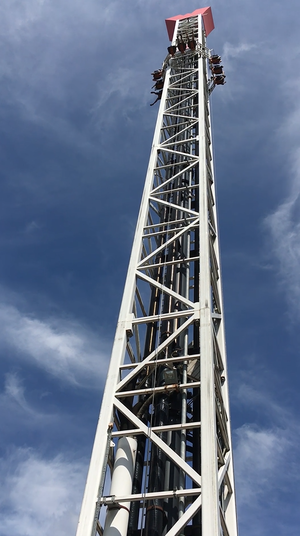
SkunX Tower de Walibi Rhône-Alpes
Walibi Rhône-Alpes est un parc d'attractions situé en France sur la commune des Avenières, dans le département de l'Isère en région Auvergne-Rhône-Alpes. Le parc de loisirs en exploitation occupe une superficie de 33 hectares. Il s'étend sur 73 hectares au total.